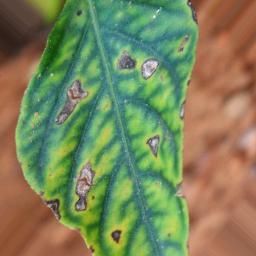
Label: nutritional